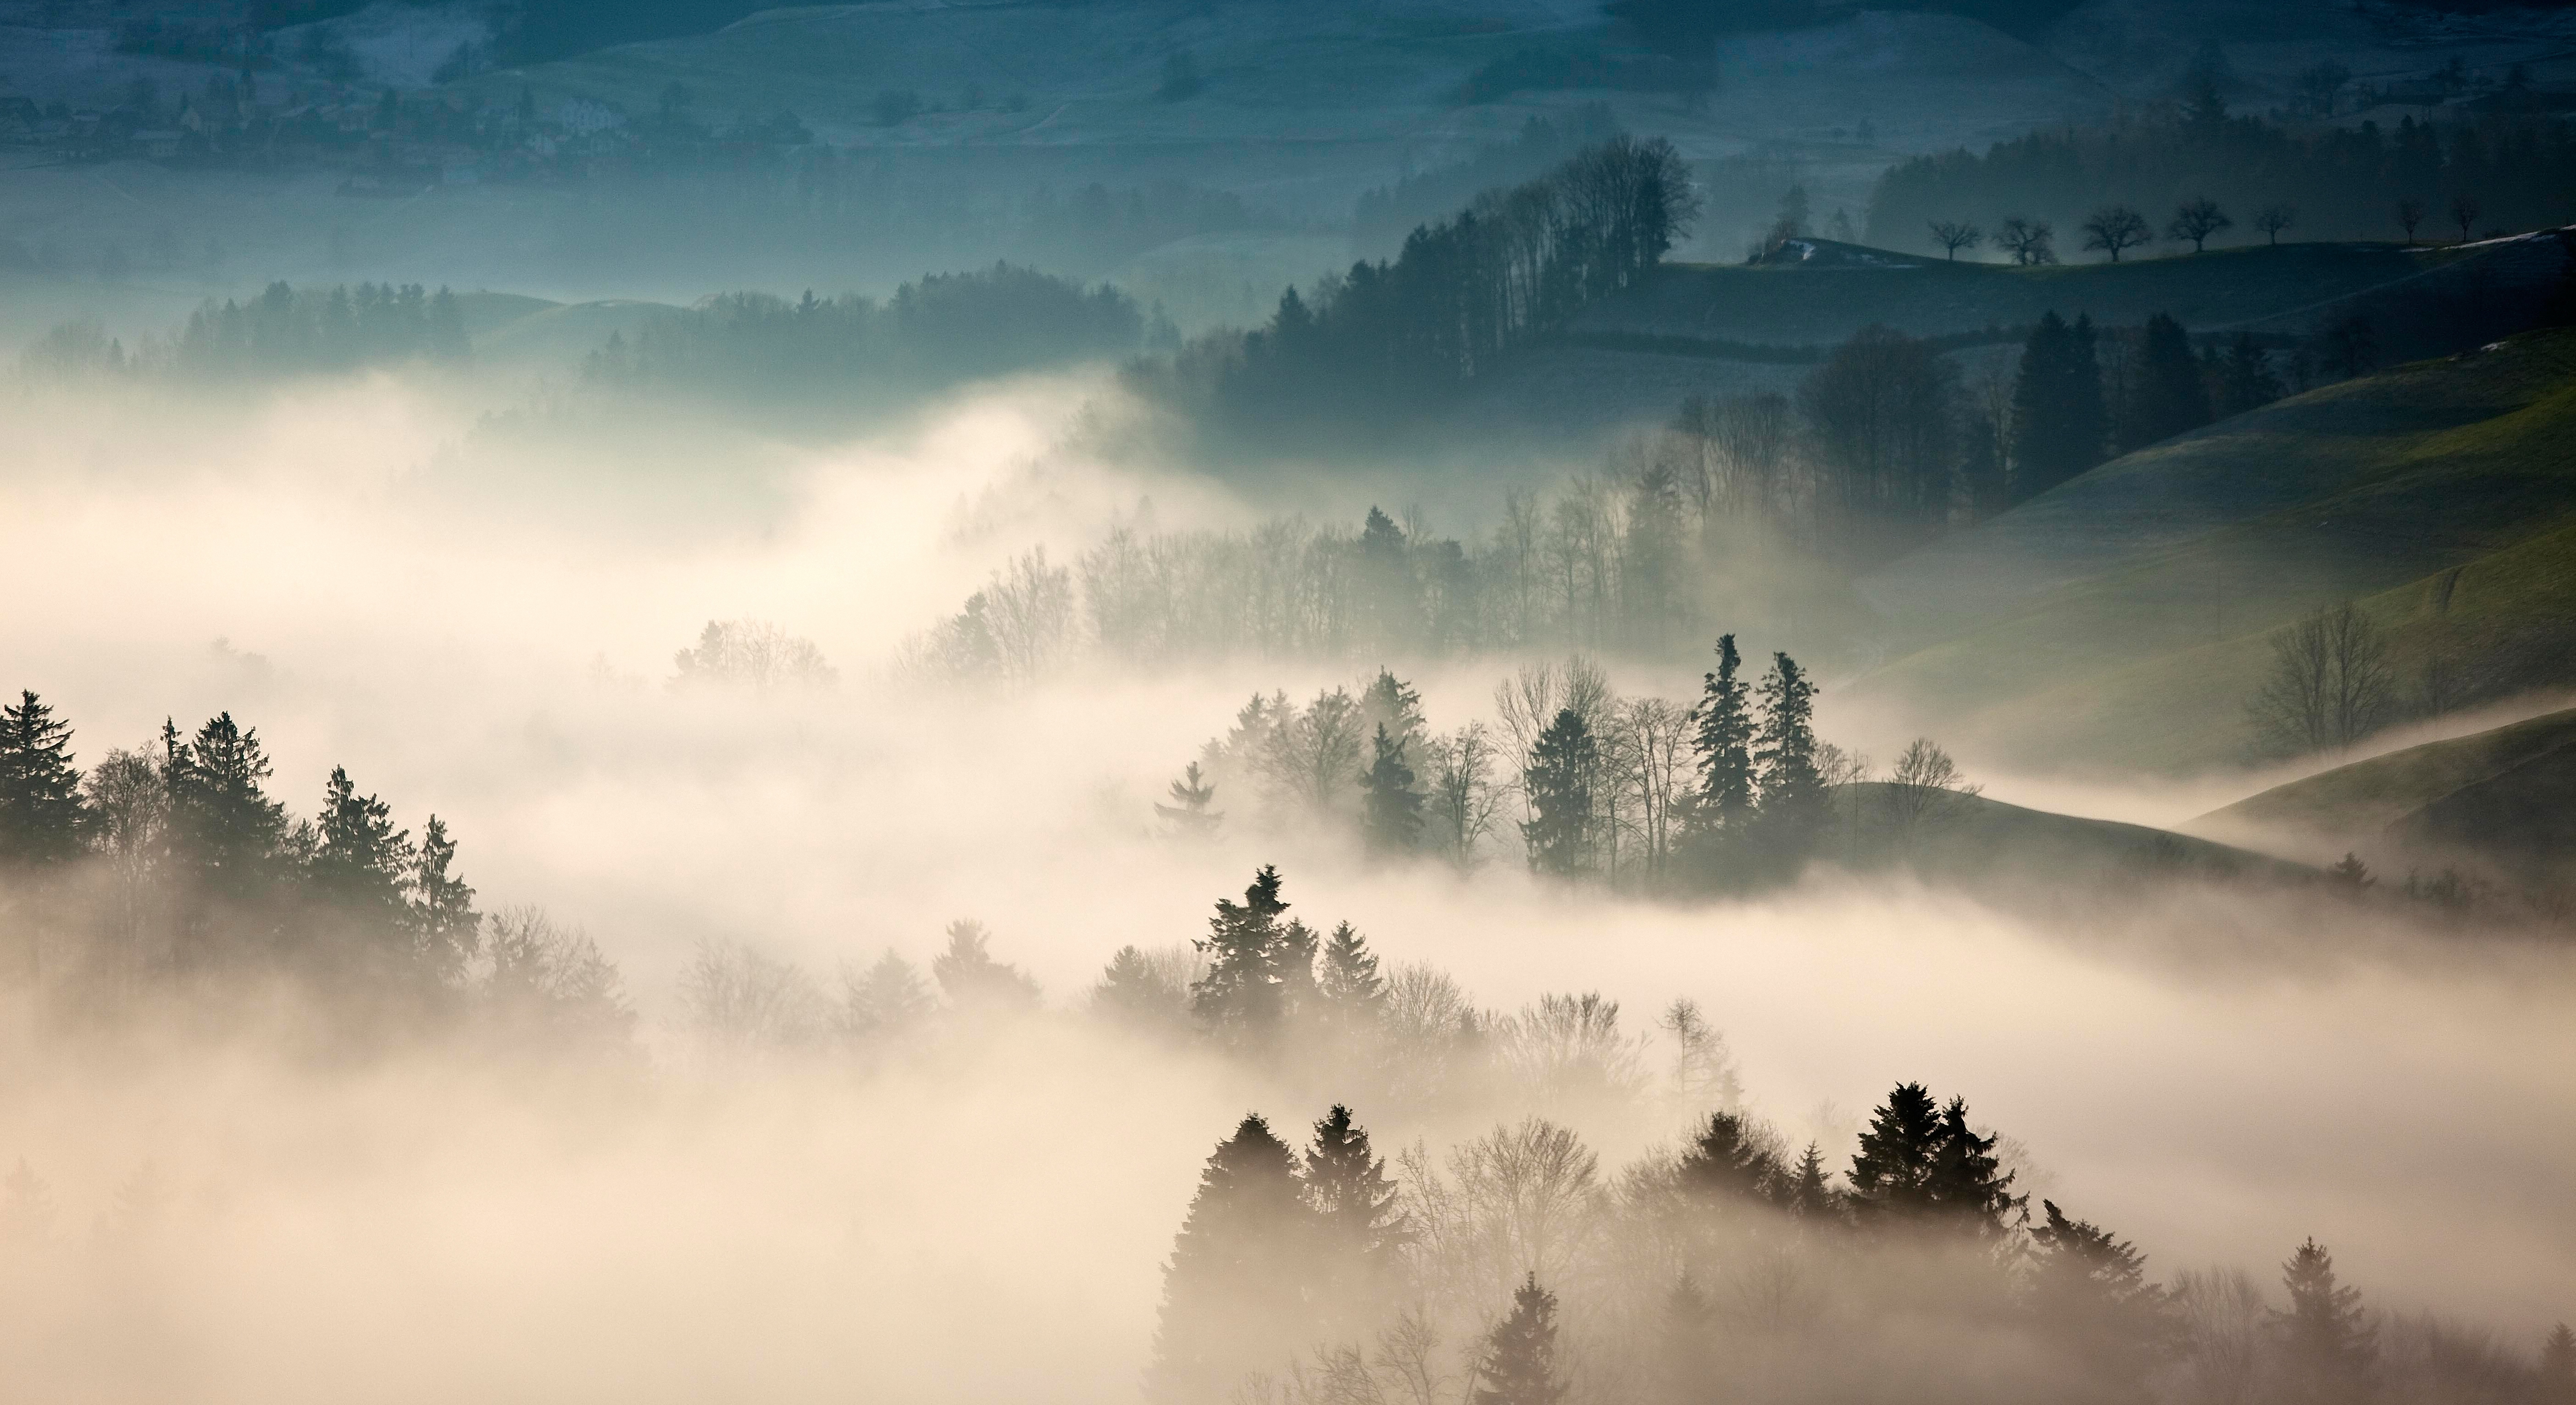
tree, nature, forest, mountain, cloud, fog, sunrise, mist, sunlight, morning, dawn, atmosphere, mountain range, weather, haze, misty forest, atmospheric phenomenon, mountainous landforms, computer wallpaper